Methodist University of Indonesia

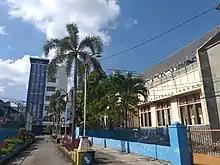
Campus I of UMI in Medan

The Methodist University of Indonesia abbreviated as UMI, is a private university in Medan, North Sumatera, Indonesia. The university belongs to Methodist Church in Indonesia.